Velociraptor

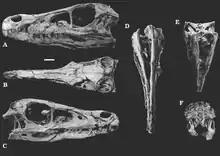
Skull of MPC-D 100/25 (Fighting Dinosaurs individual), in lateral (A-C), top (B), bottom (D-E), and posterior (E) views

The back or anterior region of the skull was built by the frontal, lacrimal, postorbital, jugal, parietal, quadrate, and quadratojugal bones. The was large element, having a vaguely rectangular shape when seen from above. On its posterior end, this bone was in contact with the , and such elements were the main bodies of the skull roof. The was a T-shaped bone and its main body was thin and delicated. Its lower end meet the (often called cheek bone), which was a large, sub-triangular-shaped element. Its lower border was notably straight/horizontal. The was located just above the jugal: a stocky and strongly T-shaped bone. As a whole, the orbit or orbital fenestra (eye socket)—formed by the lacrimal, jugal, frontal, and postorbital—was large and near circular in shape, being longer than taller. When seen from above, a pair of large and markedly rounded holes were present near the rear of the skull (the temporal fenestrae), whose main components were the postorbital and squamosal. Behind the jugal, an inverted T-shaped bone (also seen in other dromaeosaurids), known as the , was developed. While the upper end of the quadratojugal joined the , an irregularly-shaped element, its inner side meet the . The latter was of great importance for the articulation with the lower jaw. The posteriormost bone was the and its projection the occipital condyle: a rounded and bulbous protuberance that meet the first vertebra of the neck.